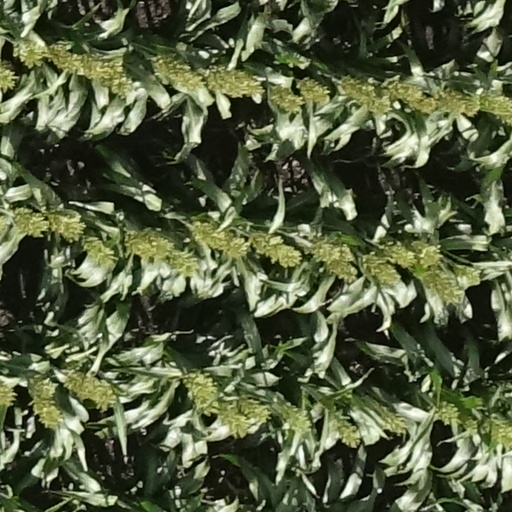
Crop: sorghum